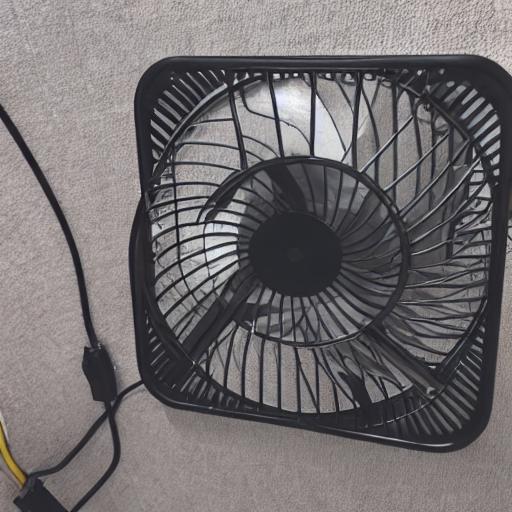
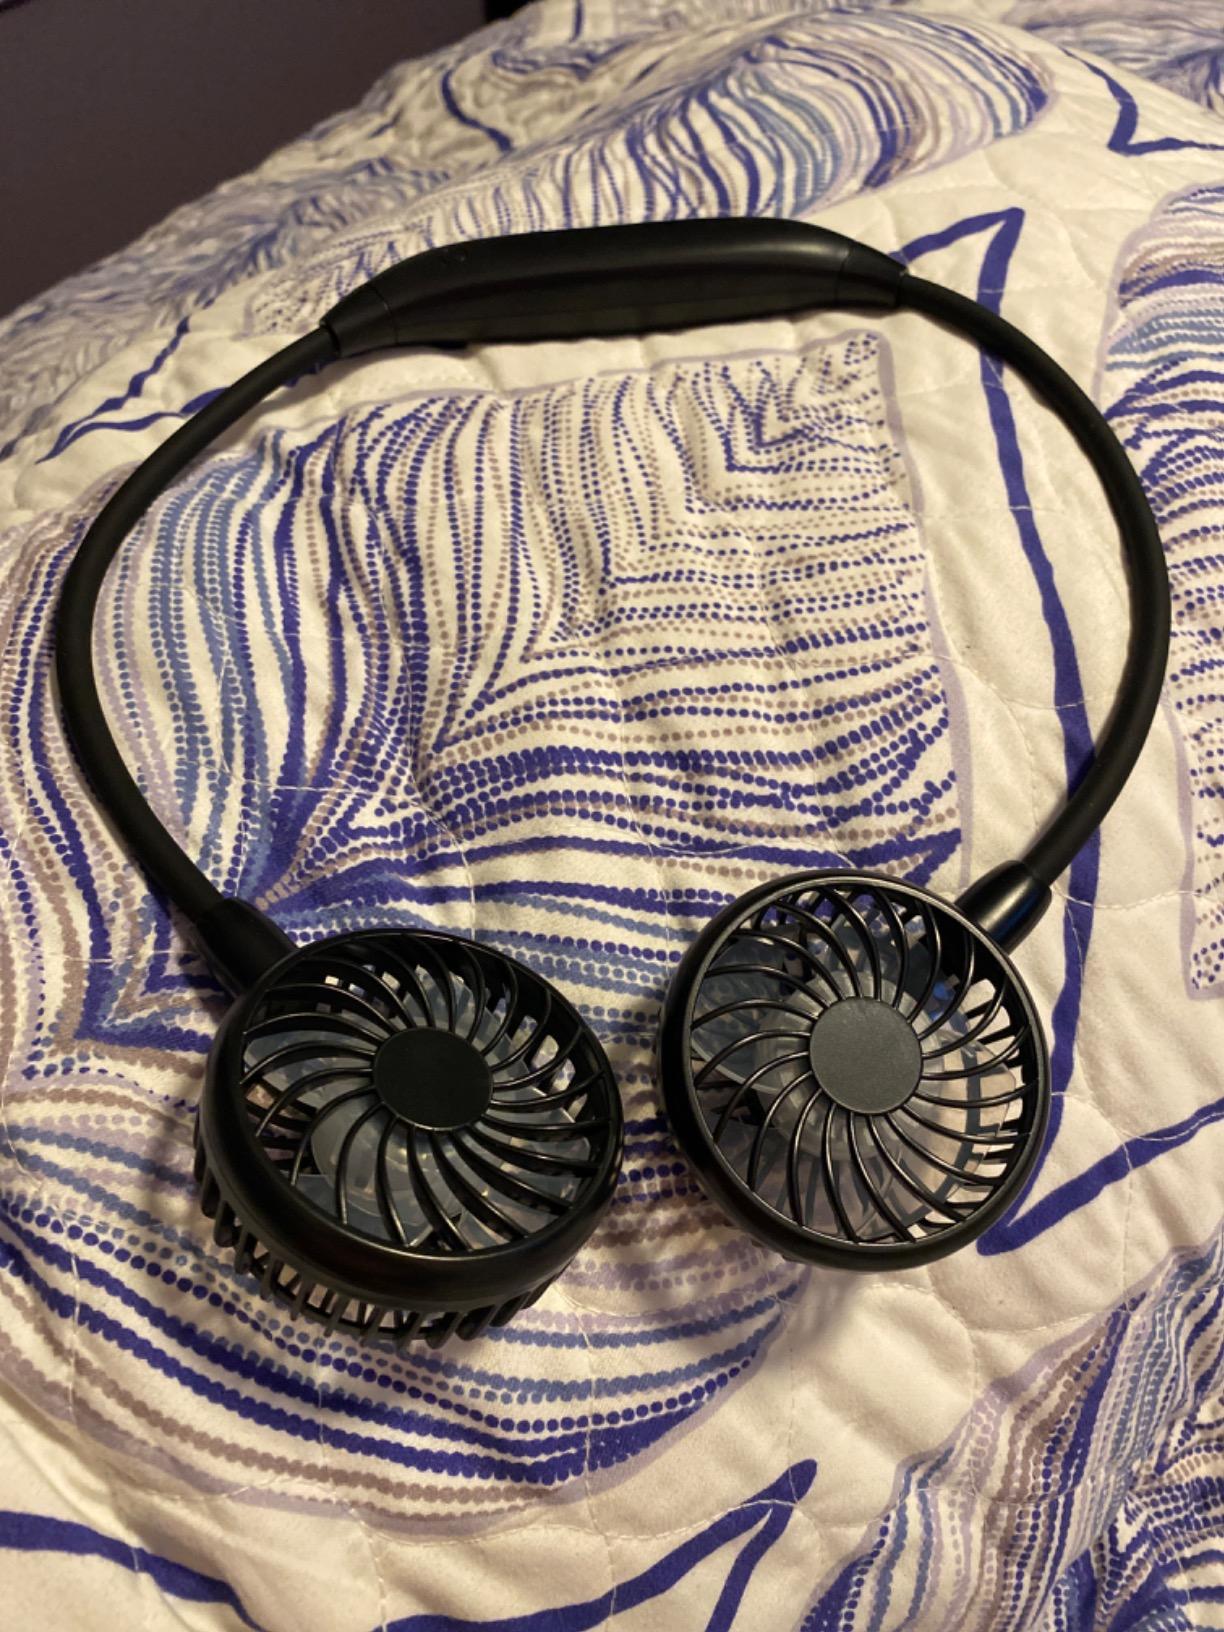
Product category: fan
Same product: no